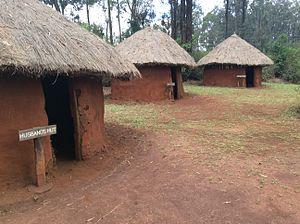
Les Meru sont une population d'Afrique de l'Est vivant principalement dans la région de Meru dans la Province orientale du Kenya. Ils parlent une langue bantou, le meru.